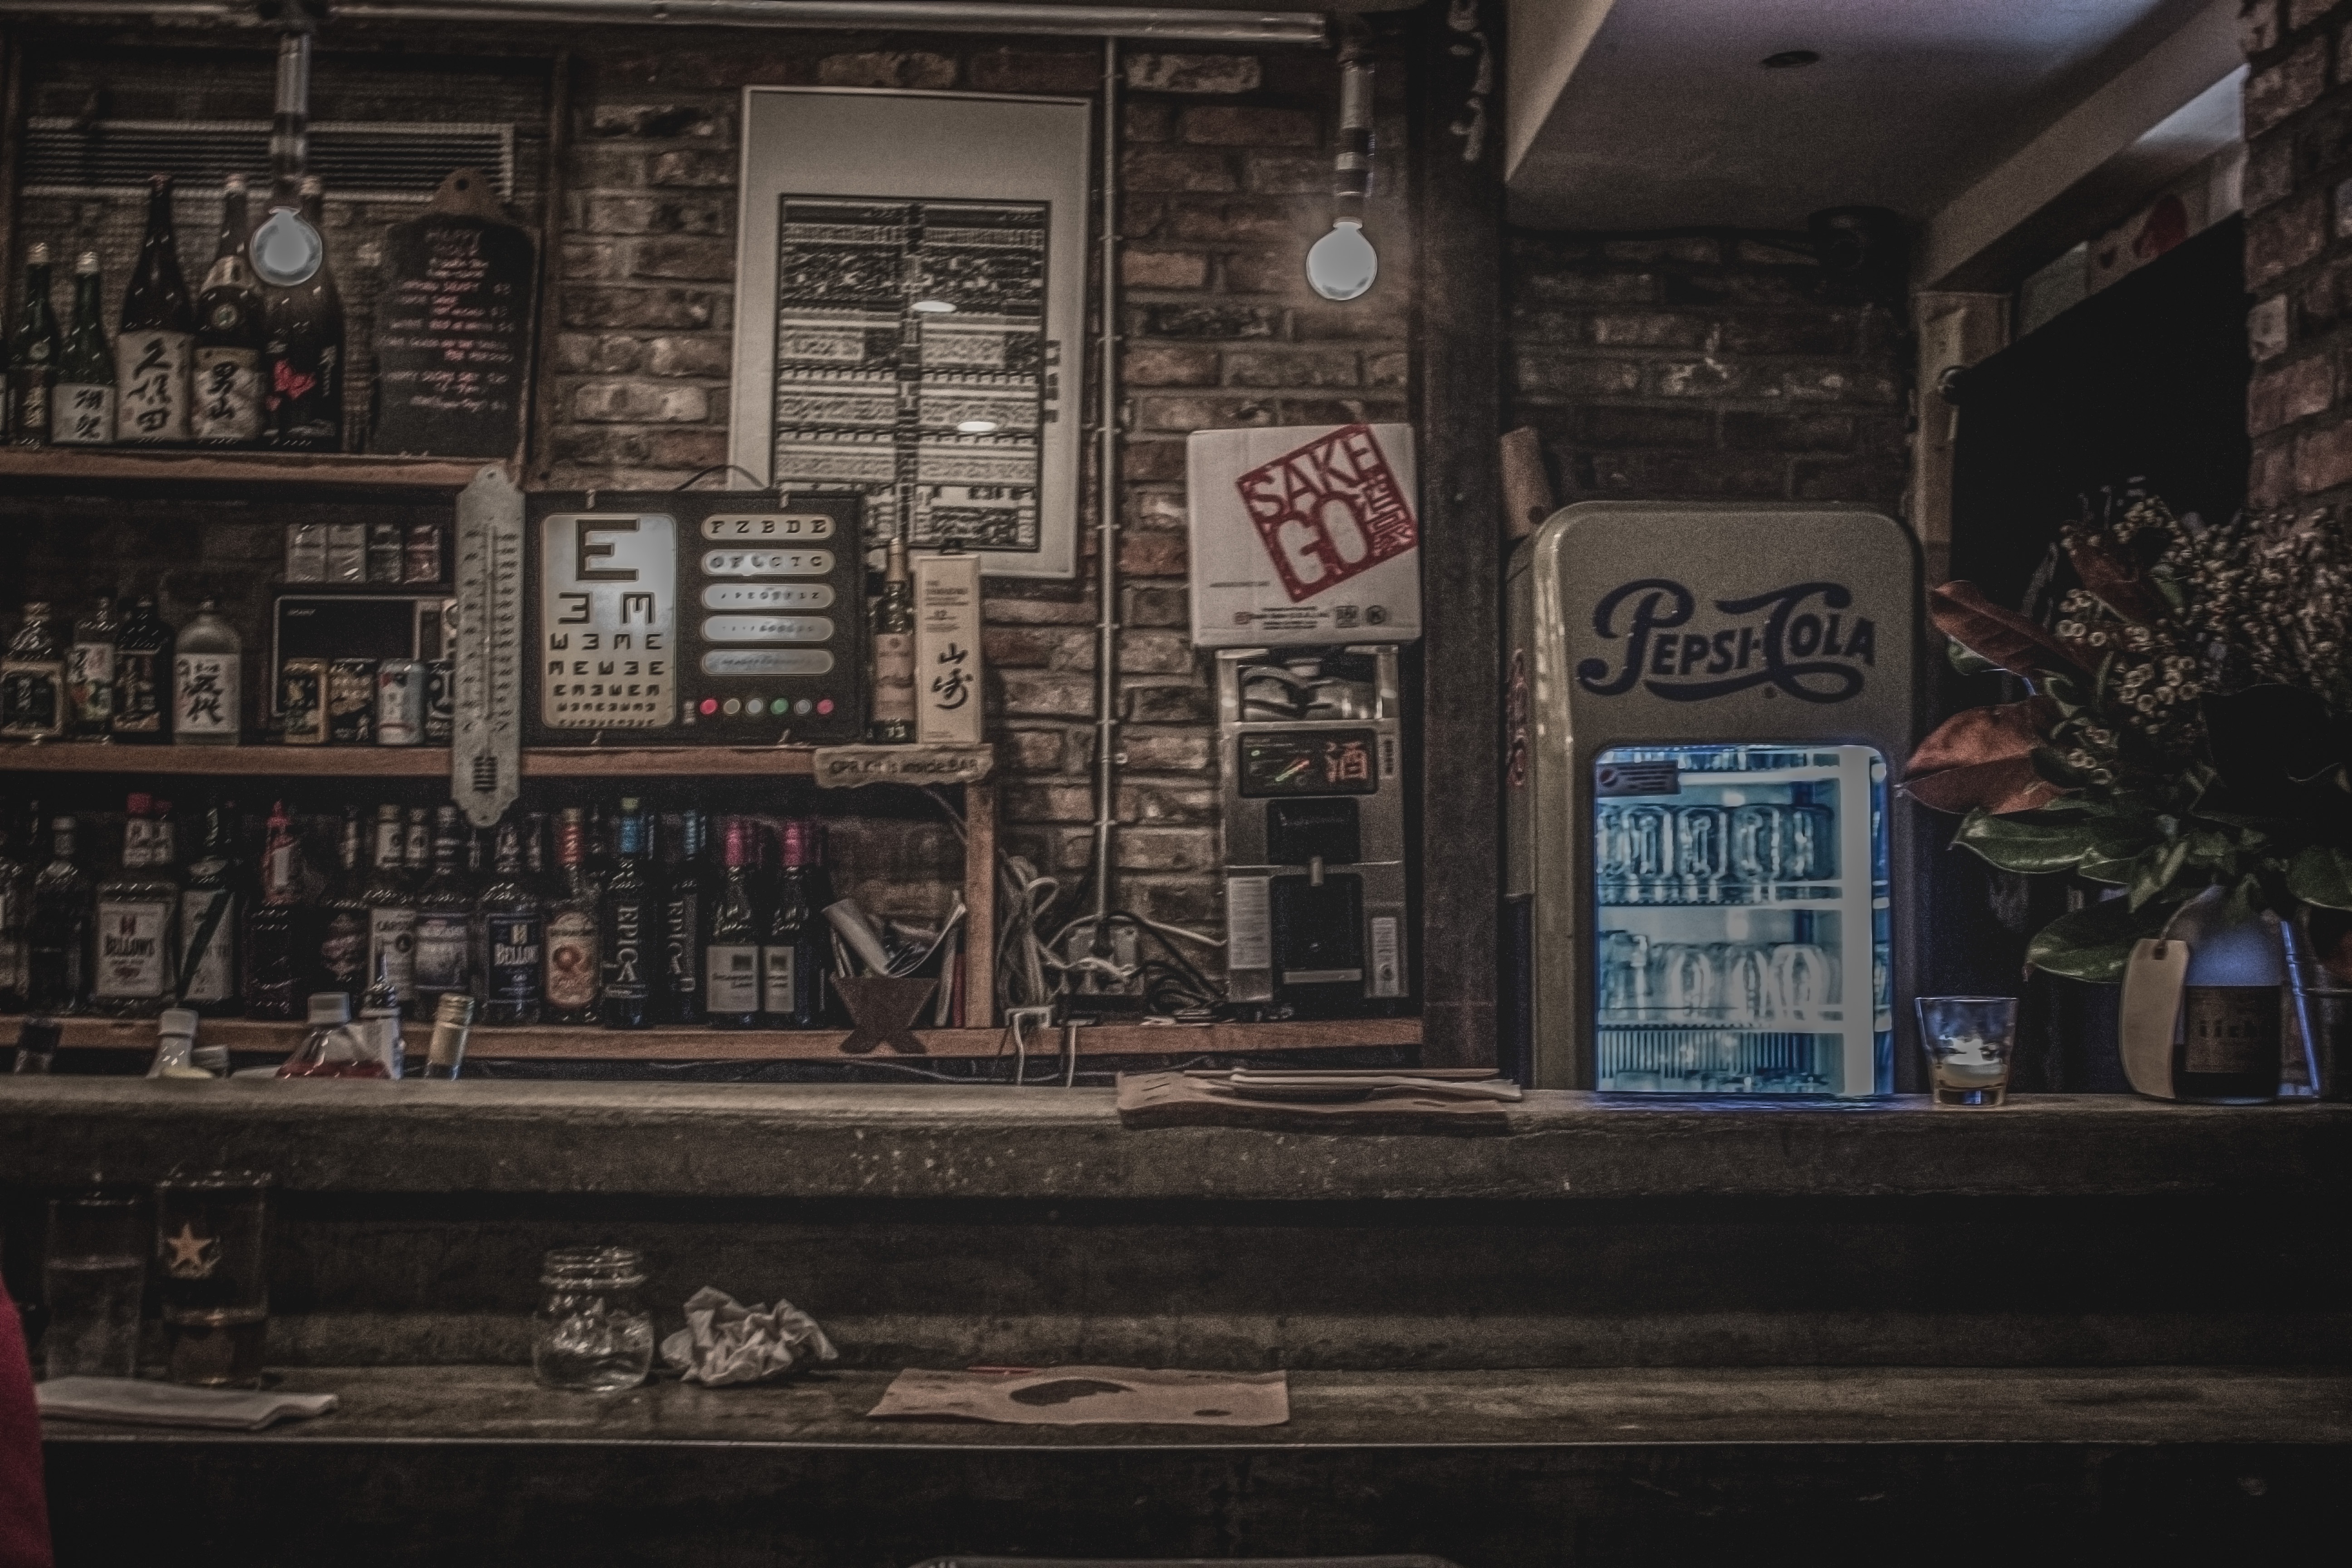
road, street, bar, underground, alcohol, interior design, art, drinks, fridge, urban area